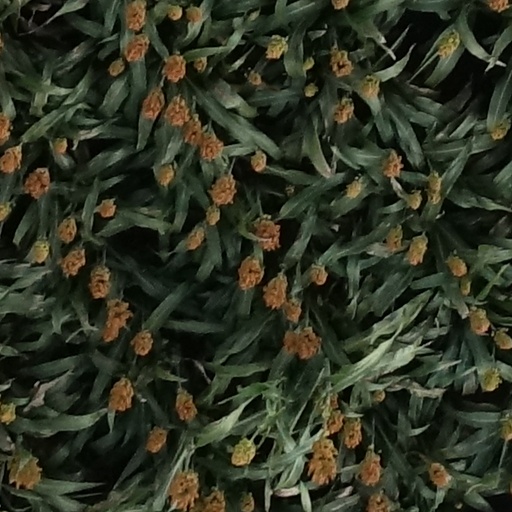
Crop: sorghum